Madonna impersonator

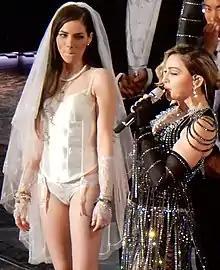
Madonna with a young female fan emulating her "Like a Virgin"-style during the Melbourne gig of the Rebel Heart Tour (2016)

Madonna inspired a substantial number of her fans to dress like her in her early years. The frenzy also called the Madonna wannabe phenomenon, made possible to some retailers opened up clothing departments inspired in her style. "Look-a-like Madonnas popped up all over the world", wrote European magazine "Music & Media" in 1985. One of the most significant contests was made by Macy's when they inaugurated Madonnaland the same year, having Andy Warhol, Madonna's stylist Maripol, MTV contributor Nina Blackwood, and "Madonna: Lucky Star" author Michael McKenzie as the judges. The winner, a 16-years-old girl, gained nationwide briefly fame as the best Madonna look-alike around according to Nicole Guanlao from MTV.